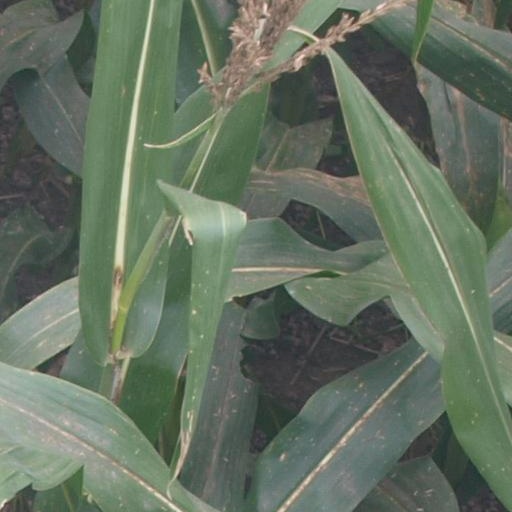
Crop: maize; corn